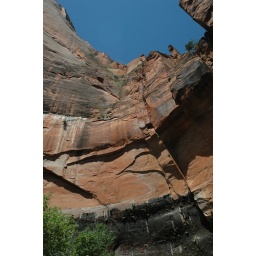
red rocks in zion